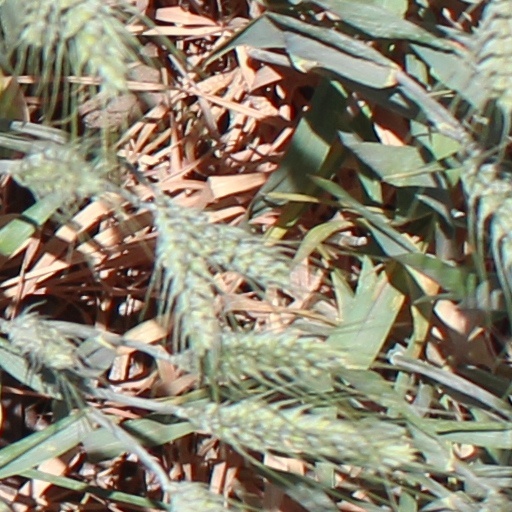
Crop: wheat